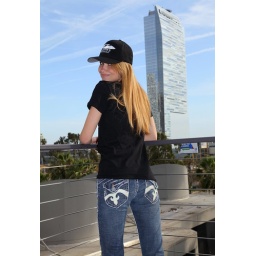
Photoshoot of a pretty girl with brown eyes in a t-shirt and jeans in downtown LA.